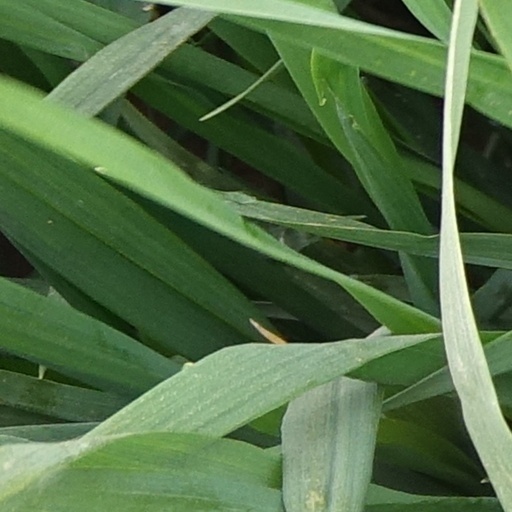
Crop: wheat